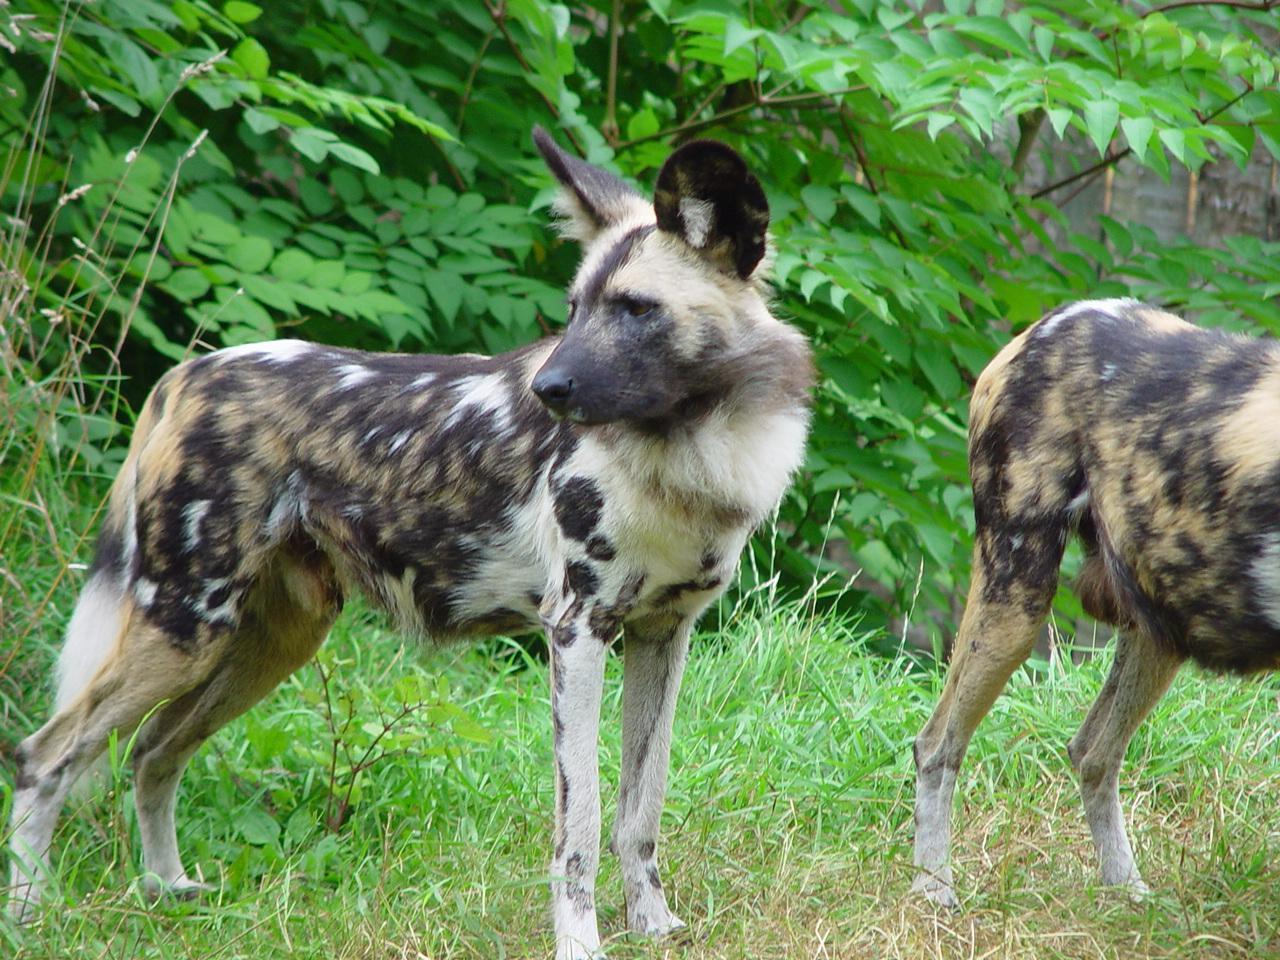
African_hunting_dog